Pizza effect

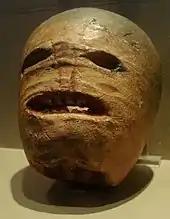
Model of a traditional Irish jack-o-lantern, carved from a turnip

The creation of jack-o'-lanterns from turnips (rutabaga) was a Halloween custom in Ireland and parts of Great Britain. Irish immigrants brought this tradition with them to the United States, and adapted it to use native pumpkins instead of turnips. In time, pumpkins came to be used instead of turnips to create jack-o'-lanterns in Ireland and Great Britain.